Clemuel Ricketts Mansion

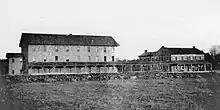
The North Mountain House hotel in the early 1870s; a verandah connected the wooden Ark (left) and stone house (right).

The Ark and stone house together formed the North Mountain House hotel, which opened in 1873, and was managed by Ricketts' brother Frank until 1898. Many of the guests, who came from Wilkes-Barre, Philadelphia, New York City, and other places, were Ricketts' friends and relations. The hotel was open year-round; in summer, guests frequently arrived after school let out in June and stayed until school resumed in September. In 1876 and 1877, Ricketts ran the first summer school in the United States at his house and hotel; one of the teachers was Joseph Rothrock, later known as the "Father of Forestry" in Pennsylvania.